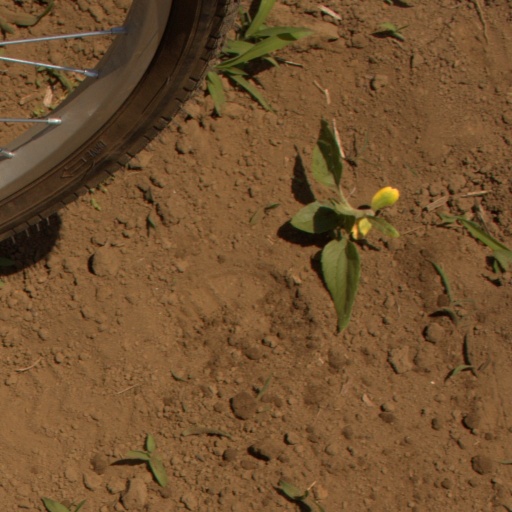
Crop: Jerusalem artichoke